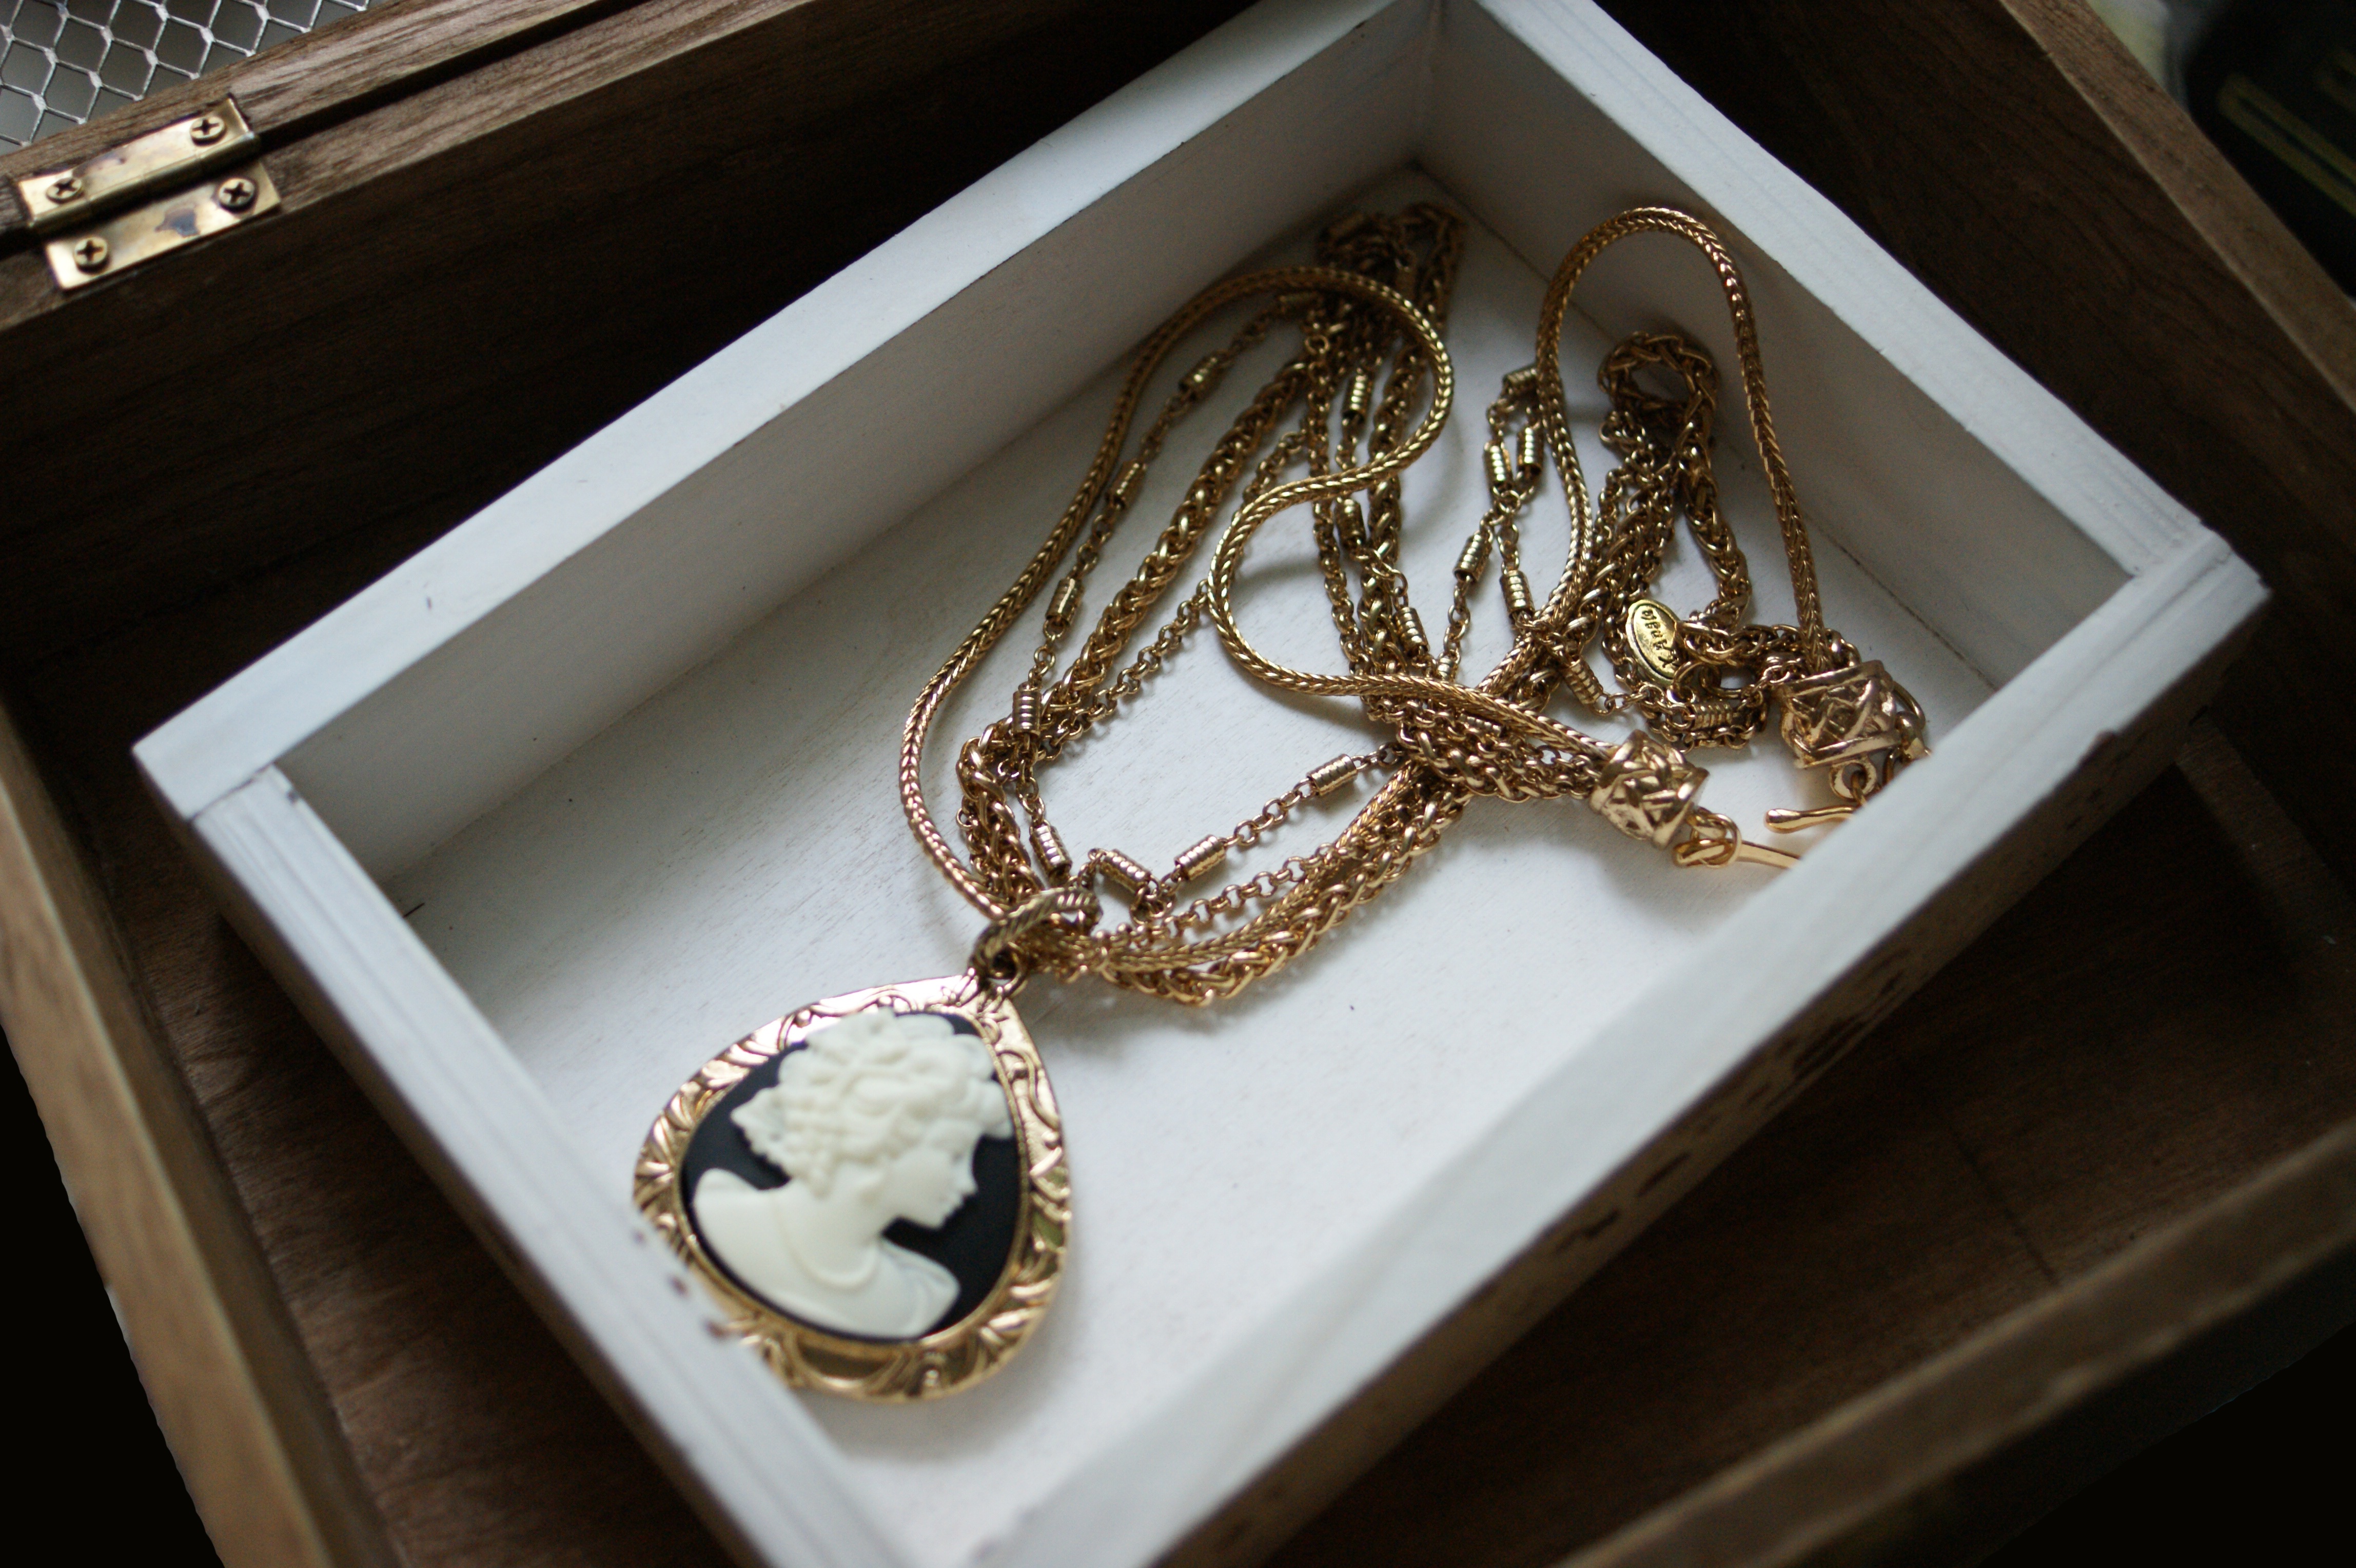
hand, retro, jewellery, victoria london, fashion accessory